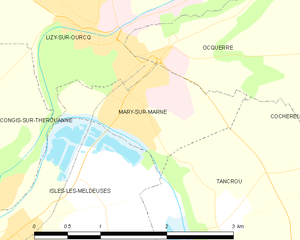
Carte des communes françaises Mary-sur-Marne